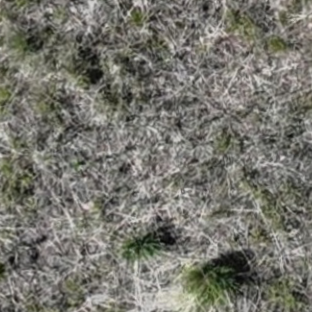
Month: may